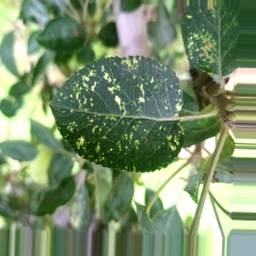
Label: Apple_Mosaic